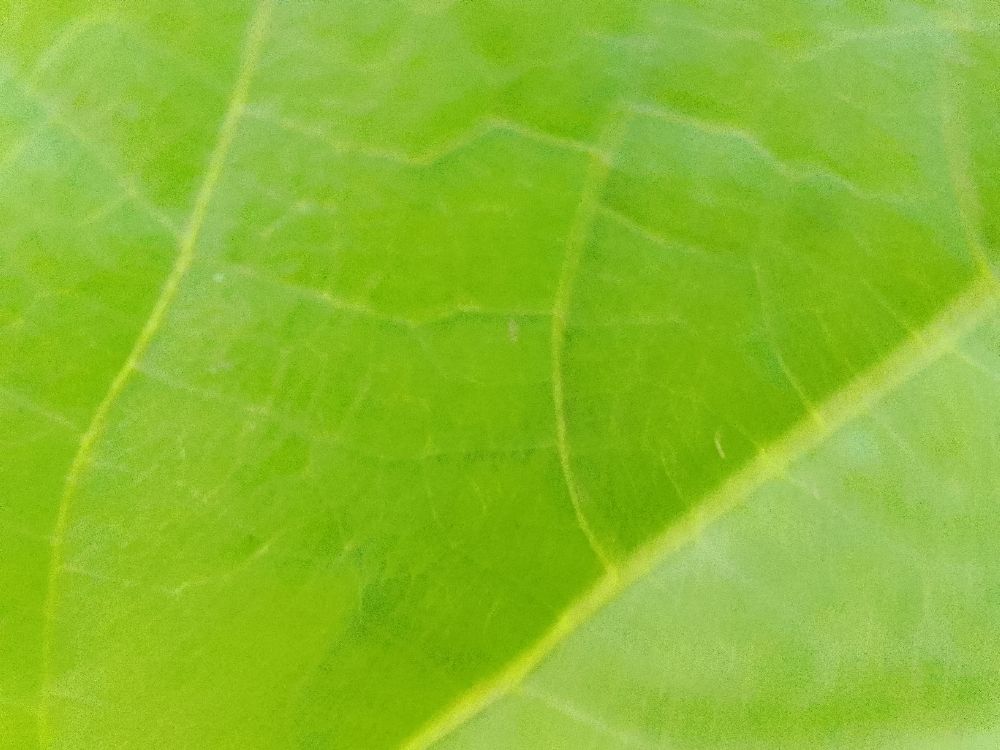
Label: healthy